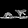
Label: Sandal